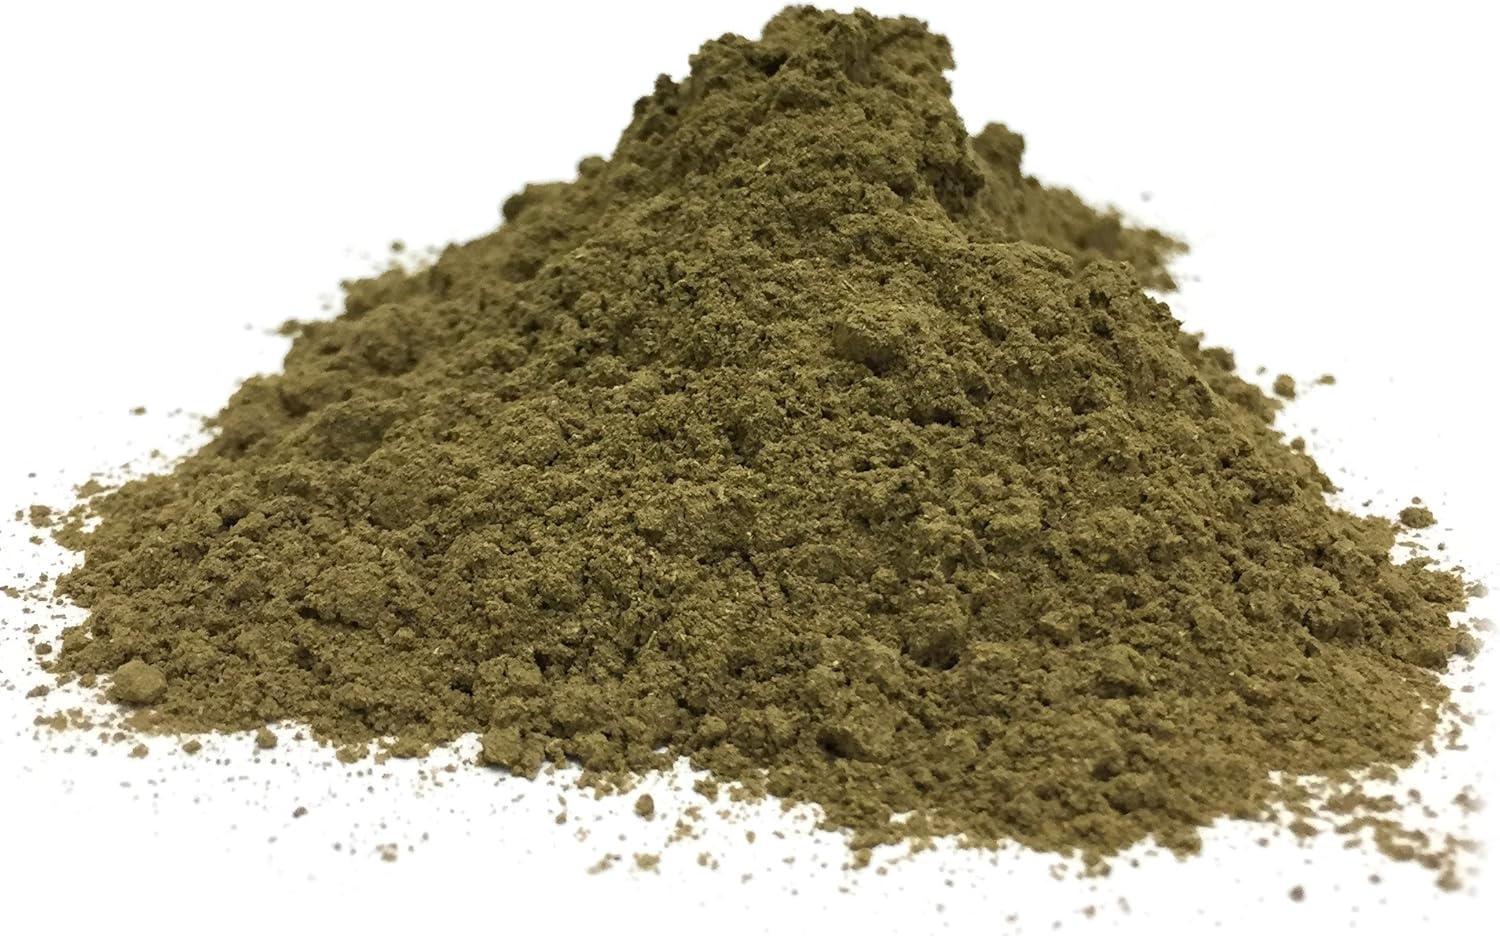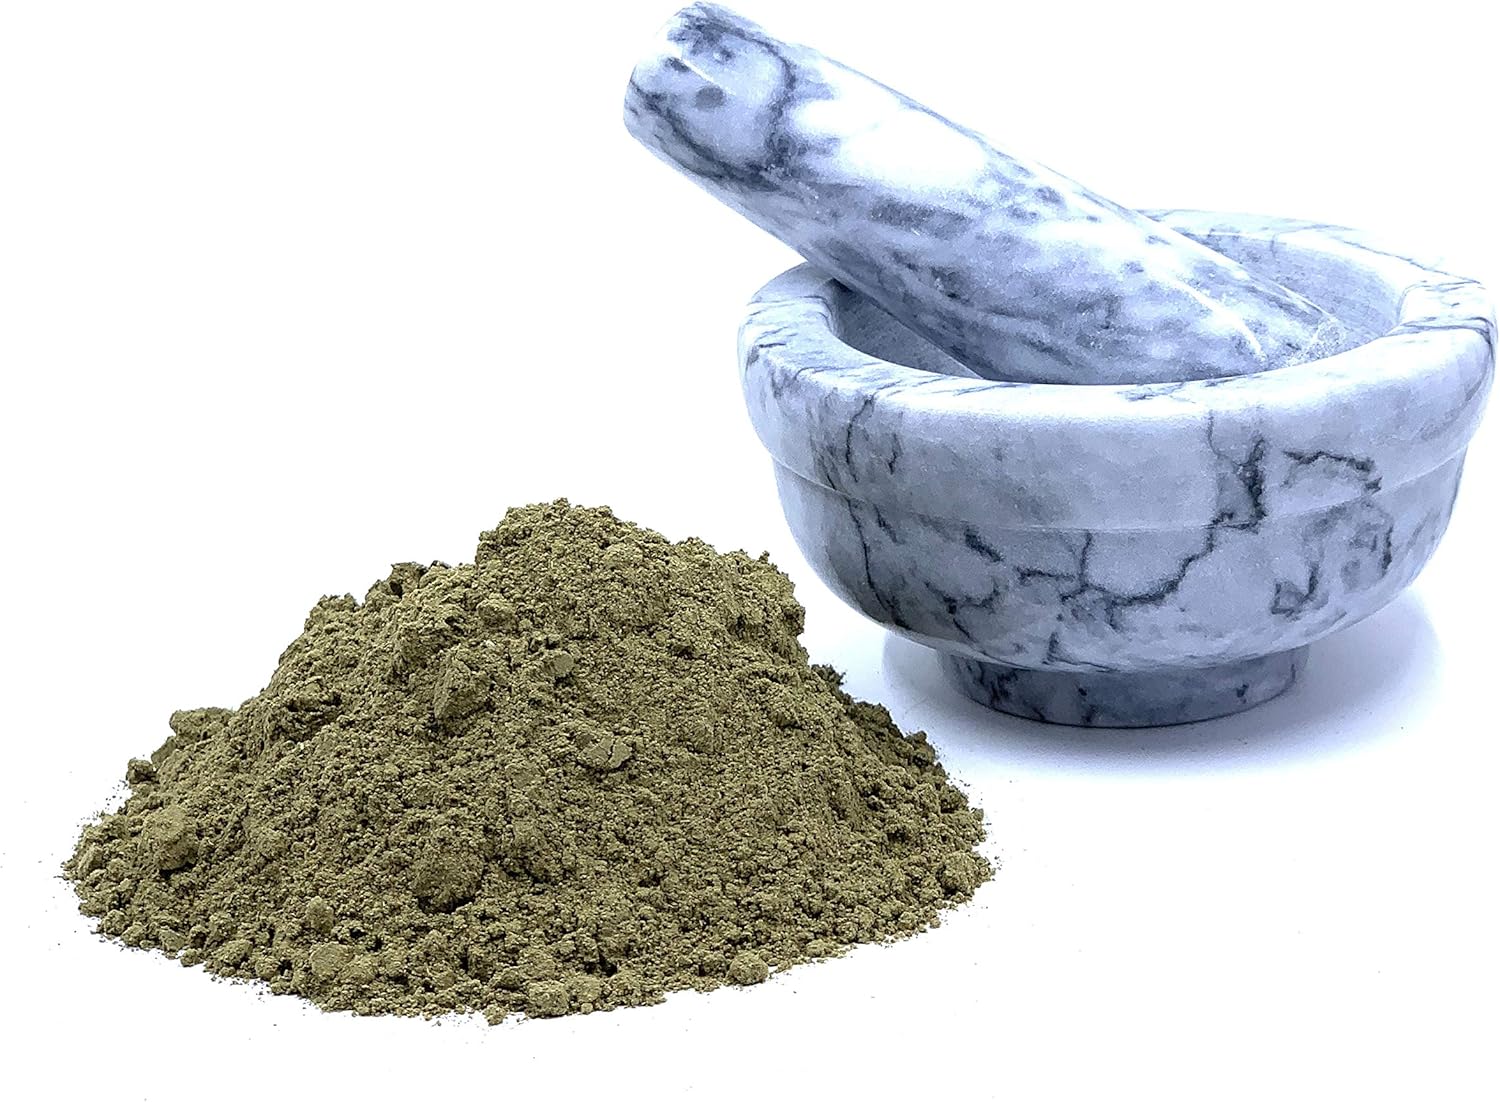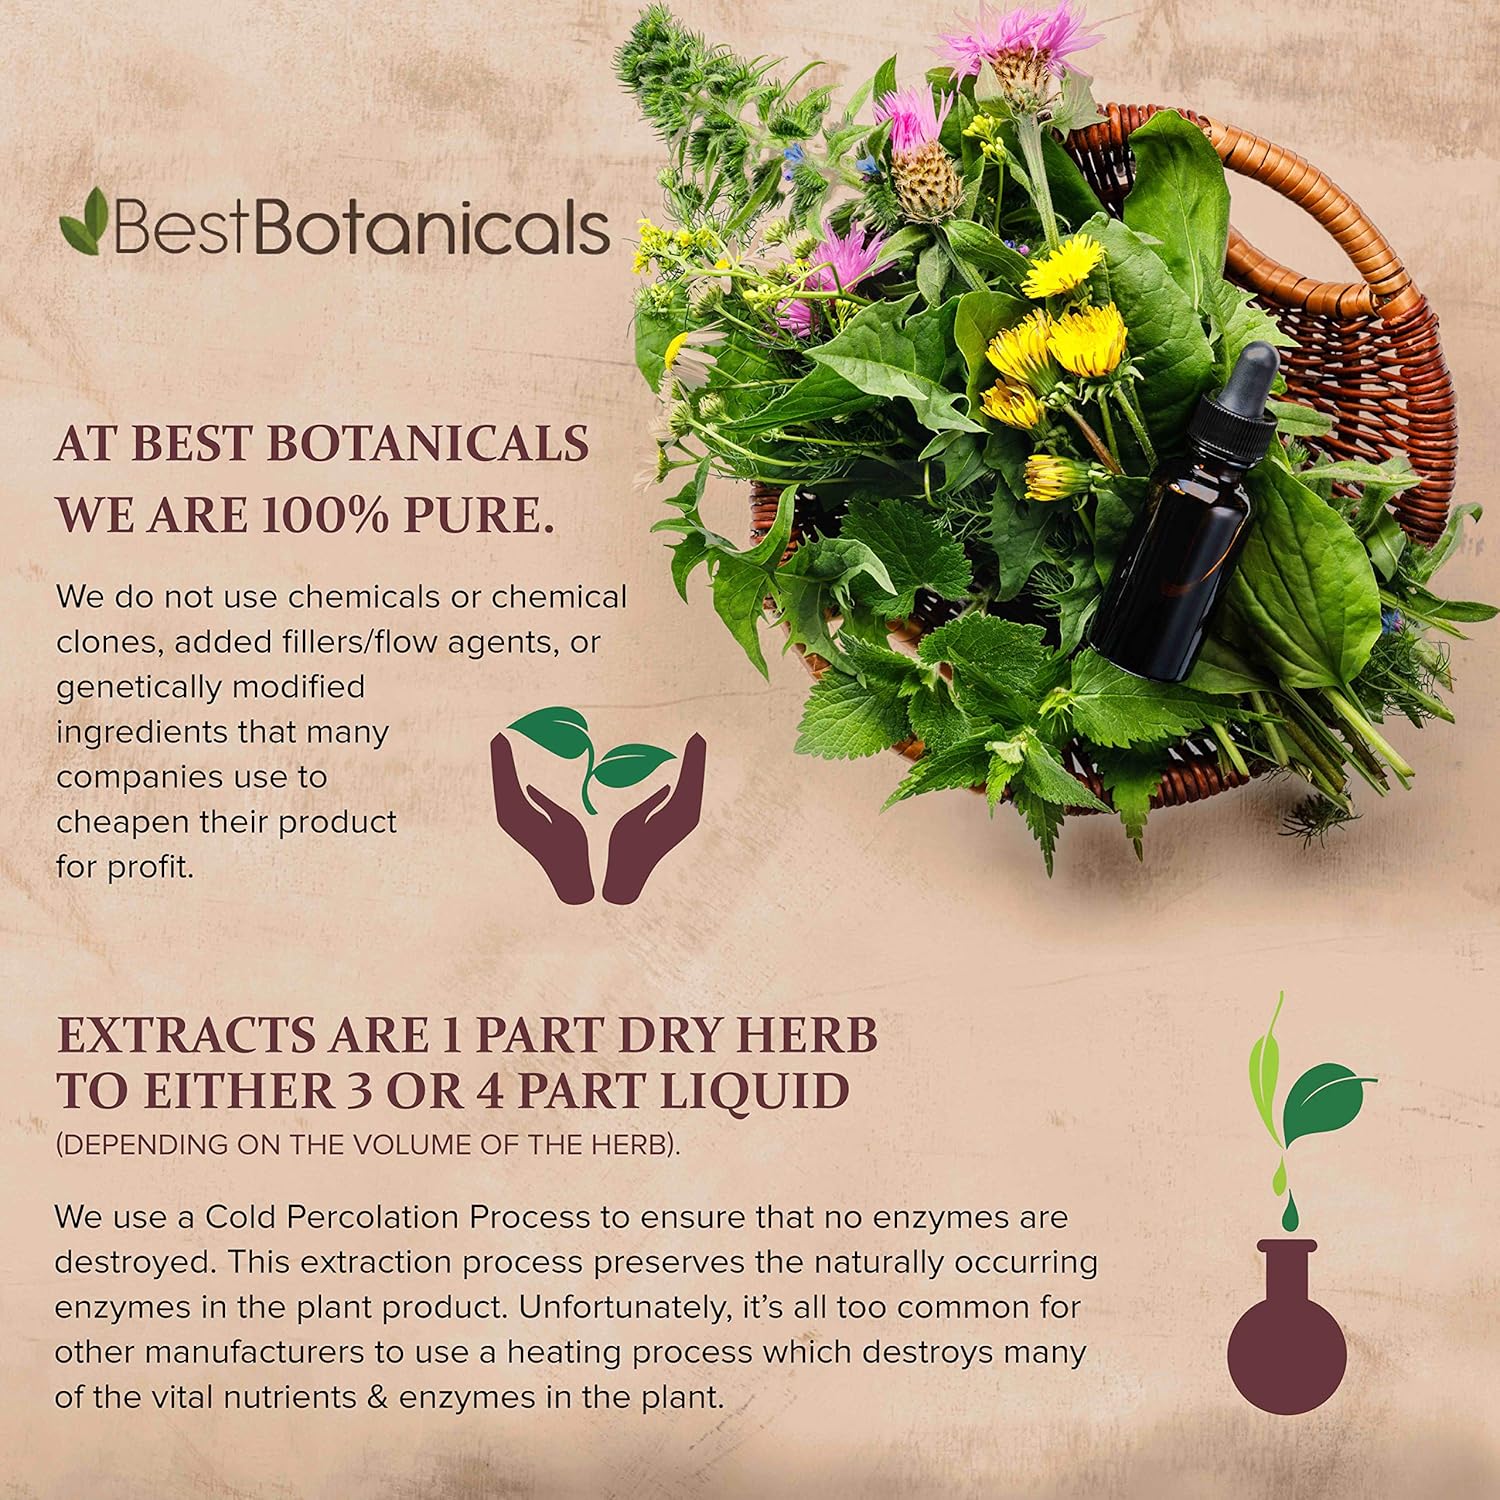
Best Botanicals Dandelion Leaf Powder 16 oz.
Category: Health & Personal Care
Specializing in Organic and Wildcrafted herbs, we pride ourselves on getting you the freshest plant products that are responsibly curated with both your wellness and preservation of the earth in mind. As the demand for powder organic products has risen, we are leading the way in gathering all-natural herbs needed for nutrition and health. Dandelion leaves promote liver health with its ability to increase the flow of bile. An important aspect of any cleanse and detox. Dandelion leaves also impact water weight loss and can enhance hair and skin care. Herbal remedies can be harvested in many ways, from Commercial to Organic and Wildcrafted. Have comfort knowing that Best Botanicals, a family-owned business, is committed to sourcing the highest-quality ingredients so you always know what you are adding to your body and life.
Features: Crafted from Nature | Our dandelion leaf is carefully harvested with the best intentions of herbalism | Liver Detox | With antioxidant properties, dandelion leaf promotes liver health especially when creating a dandelion tea | Easy to Add | Easily create a healthy tea, coffee substitute, infuse as an herbal extract or place directly into dandelion leaf capsules | Hair and Skin Health | Infuse in oil, lotions, creams, balms, salves, water infusions for hair and skin care | Non-GMO | Harvested carefully, this dandelion leaf powder is free of GMOs, which can be dangerous to your health and skin